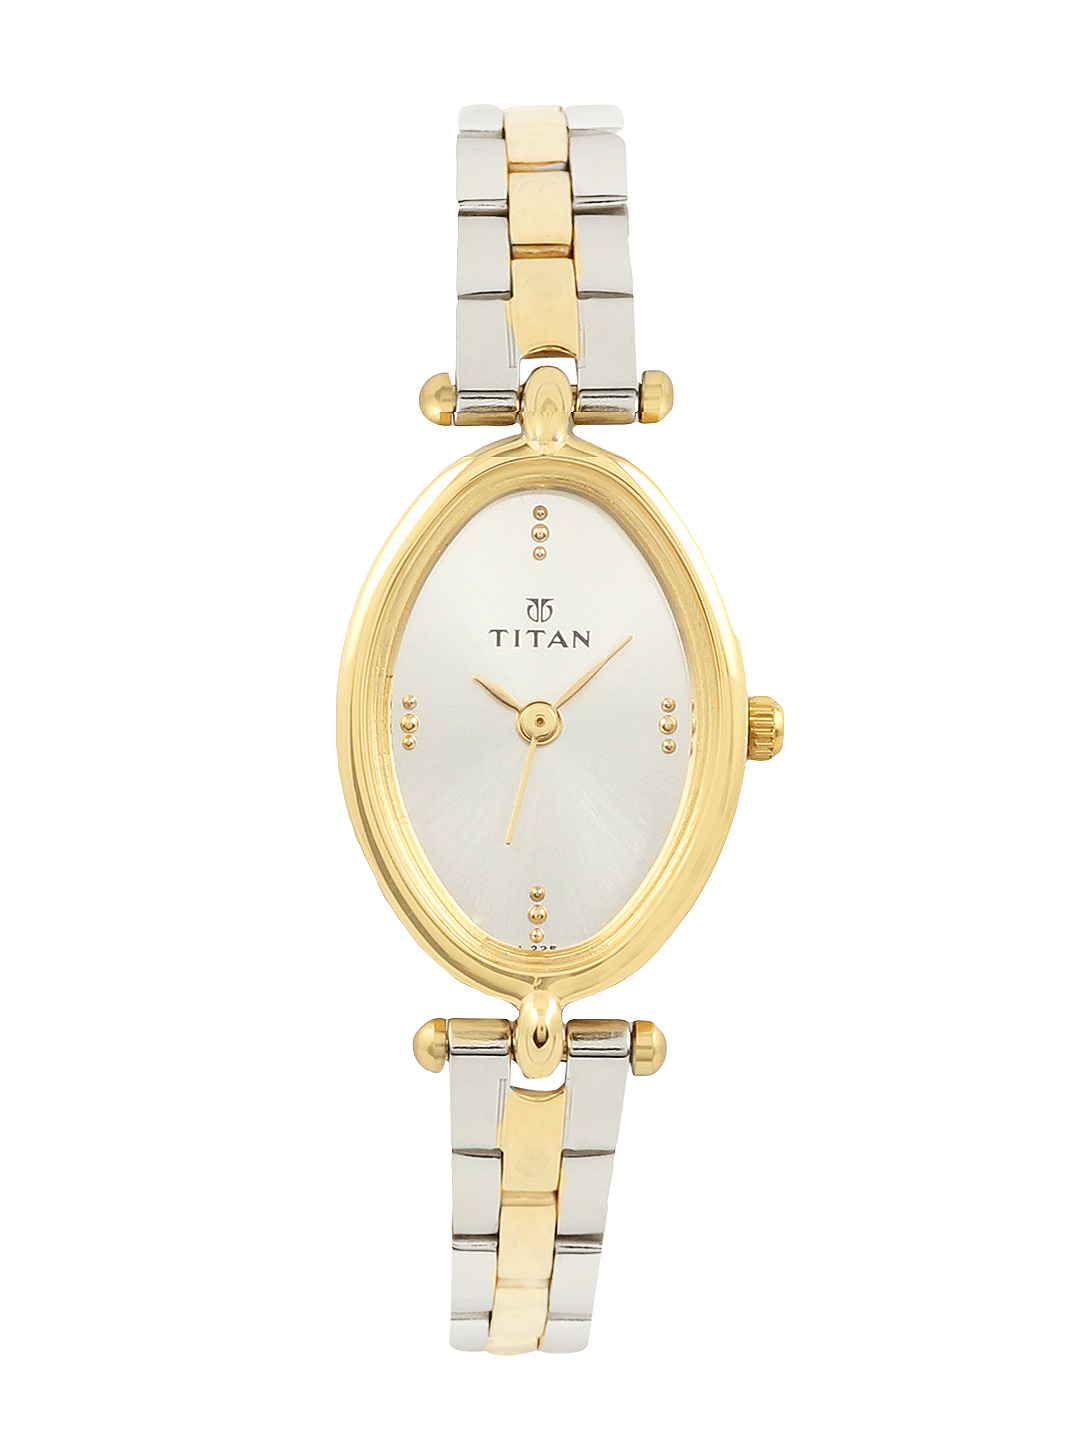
Titan Women Silver Watch
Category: Accessories / Watches / Watches
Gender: Women
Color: Silver
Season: Winter 2016
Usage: Casual